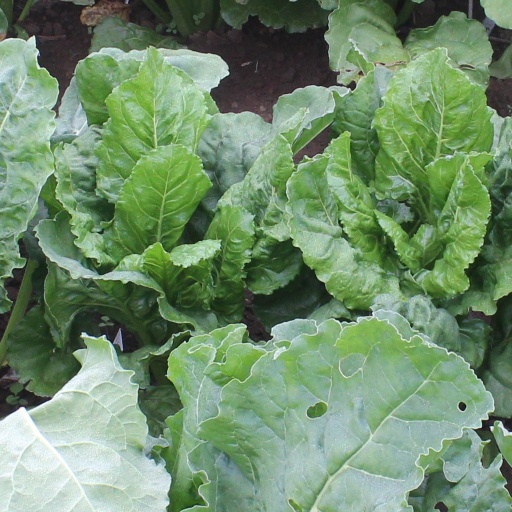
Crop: sugar beet